Star Wars: Episode I – The Phantom Menace

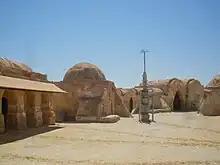
Rocky buildings and an antenna-like structure in a desert.

Filming began on June 26, 1997, and ended on September 30 of that year, primarily taking place at Leavesden Film Studios in England. Leavesden was leased for a two and a half year period so the production company could leave the sets intact and return after principal photography had been completed. The forest scenes on Naboo were filmed at Cassiobury Park in Watford, Hertfordshire. Pick-ups were shot between August 1998 and February 1999 after Lucas screened a rough cut of the film for friends and colleagues in May 1998. Most of the action and stunts were filmed by Roger Christian's second unit, which worked alongside the main unit instead of afterwards because of the high number of shots to be completed daily.